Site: brandenburg
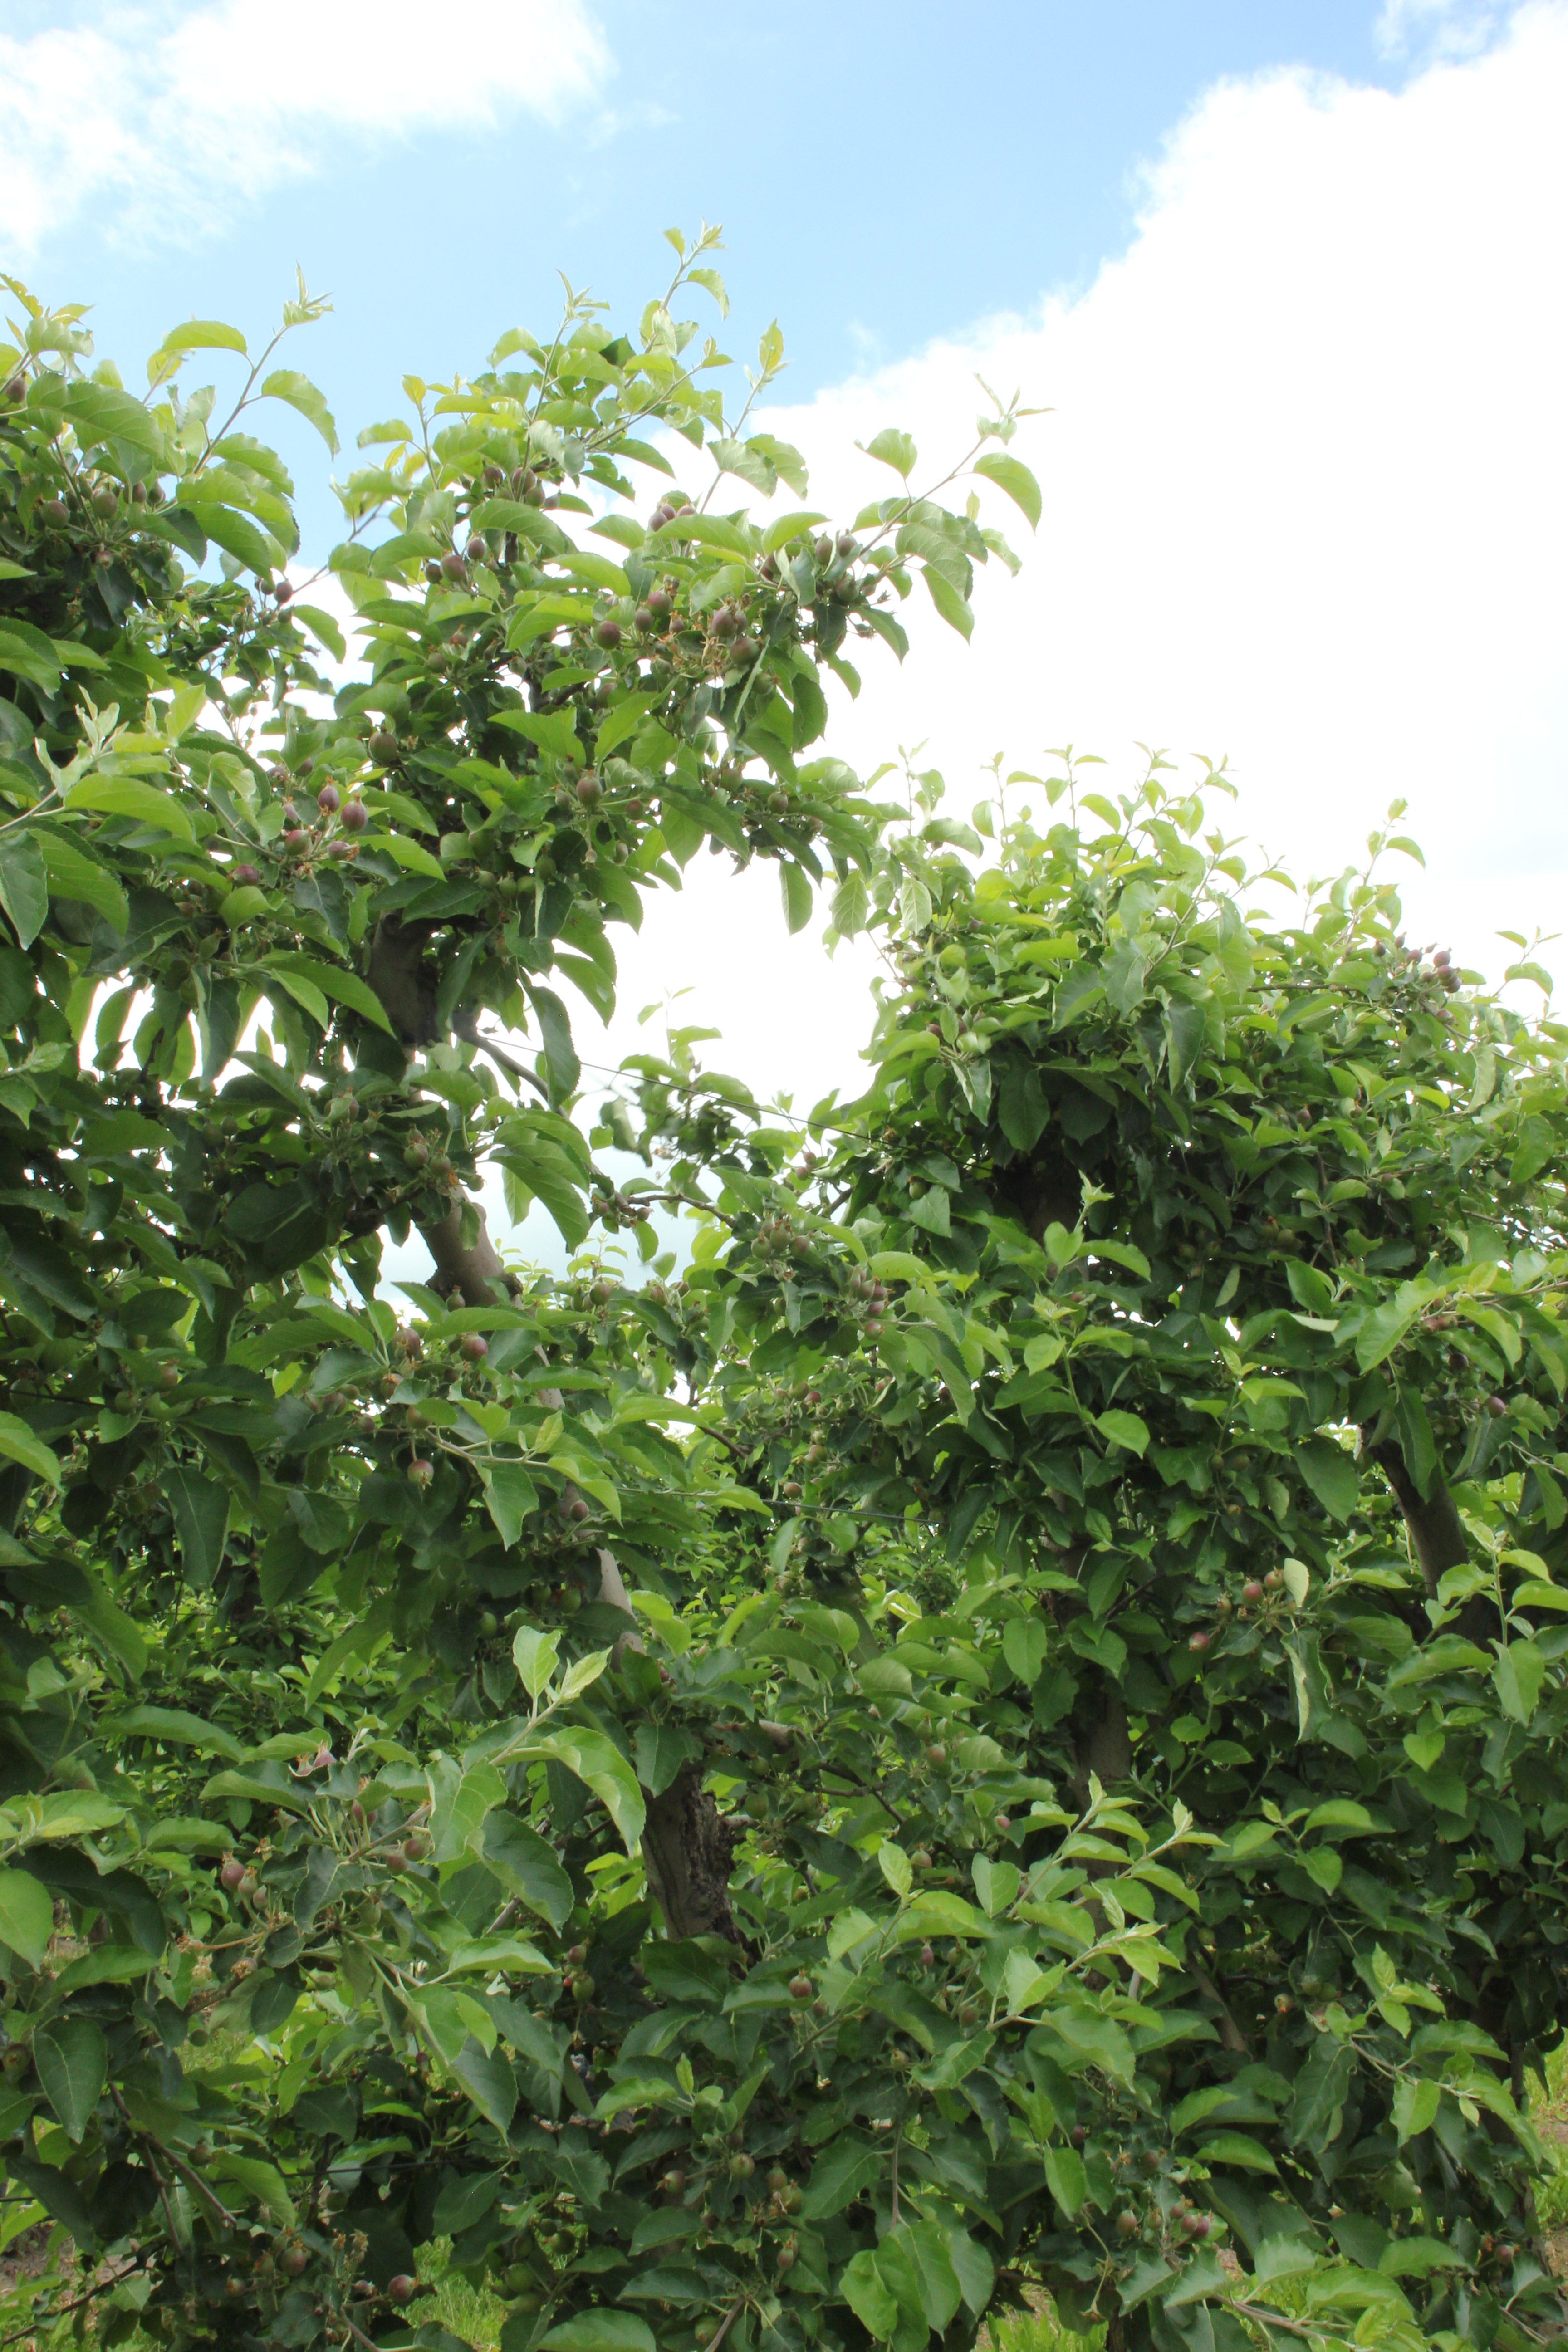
Growth stage (BBCH 72): Development of fruit